Monte della Guardia

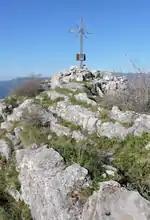
Summit cross

The area of Monte della Guardia is characterized by triassic limestone. Towards monte Armetta, on the slopes facing the Tanaro valley, stands a large cave known as "Grotta dei Dighè" or "Garb del Dighea". It was surveyed at the end of the 19th century by entomologists that detected an interesting troglofauna with "Plectogona sanfilippoi", subsp. "Digheae", an arthropod endemic of Tanaro valley.